Church of Saint Sava

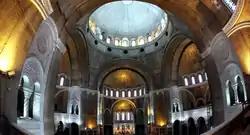
Interior view from West

Putin advised a decrete, Pr-1197, 29 April 2011 that a state competition could be held in Moscow for the interior mosaic decoration of the Sava Cathedral. It was followed by a state agreement between the ministries of foreign affairs of Russia and Serbia on 19 March 2012. A competition with 50 entries was held in the gallery of the Russian Academy in Moscow, ul. Prechistenka 19, on 23 September 2014. On 5 October 2014, the work of Nikolay Aleksandrovich Mukhin was declared the best. His project was presented to the president of Serbia, the Serbian minister of foreign affairs and the bishop Amfilohije as the representative of the Serbian Orthodox church. Mukhin had chosen the classical Byzantine gold mosaics of the palaiologeen epoch of the 12th century as his inspiration.